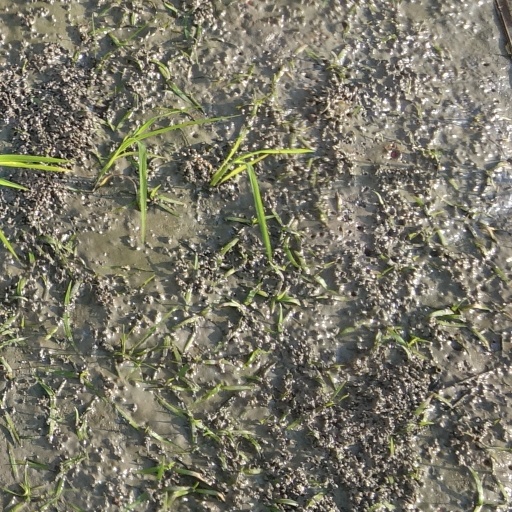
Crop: rice